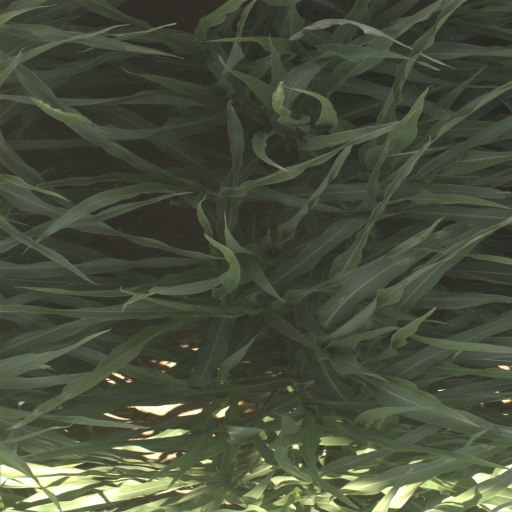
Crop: sorghum